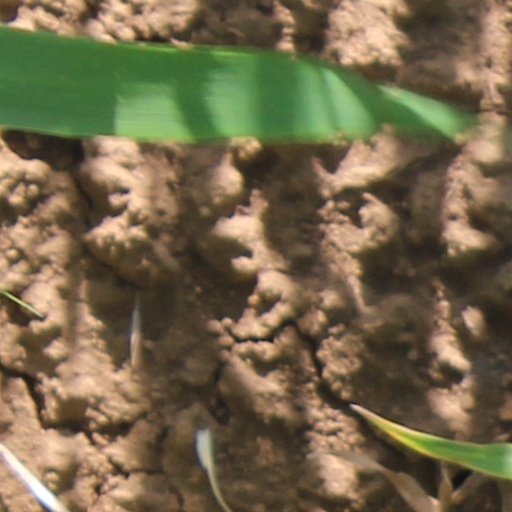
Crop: wheat